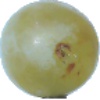
Label: Grape White 1